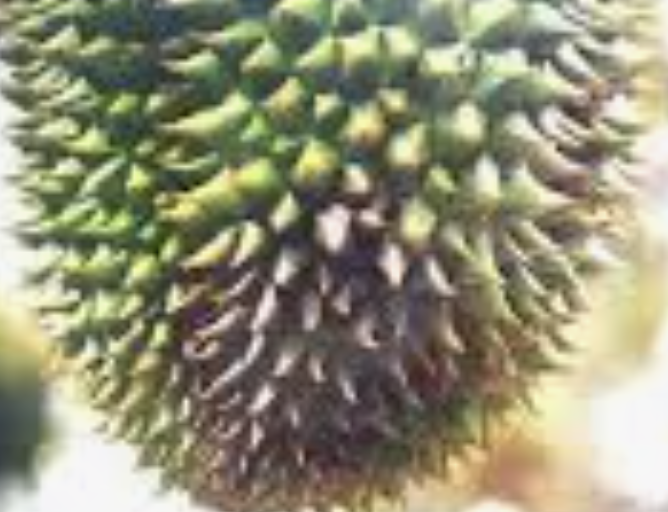
Label: fruit_rot